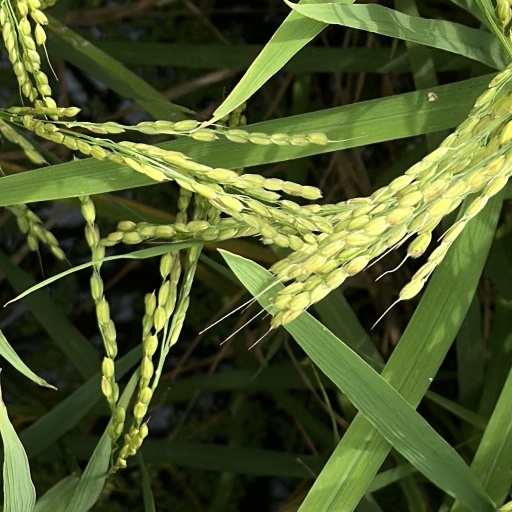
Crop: rice